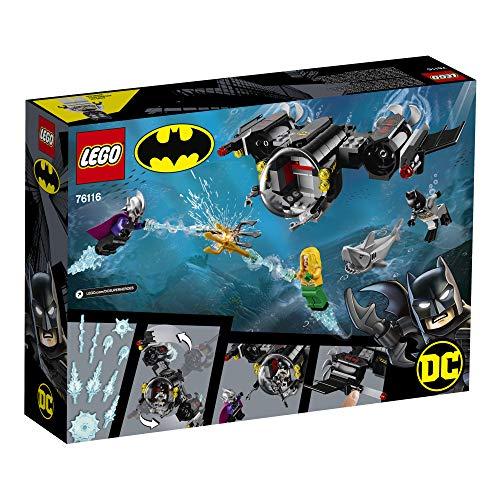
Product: LEGO DC Batman: Batman Batsub and the Underwater Clash 76116 Building Kit, 2019 (174 Pieces)
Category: Toys & Games | Building Toys | Building Sets
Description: This LEGO DC Batman: Batman Batsub and the Underwater Clash 76116 playset can be built together with all other original LEGO construction toys and LEGO bricks for creative play.
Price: $15.99
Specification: ProductDimensions:10.3x7.5x2.4inches|ItemWeight:0.16ounces|ShippingWeight:11.2ounces(Viewshippingratesandpolicies)|ASIN:B07GZ5691C|Itemmodelnumber:6251079|Manufacturerrecommendedage:7yearsandup